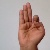
The image shows a hand gesture representing the letter 'F' in Indian Sign Language.